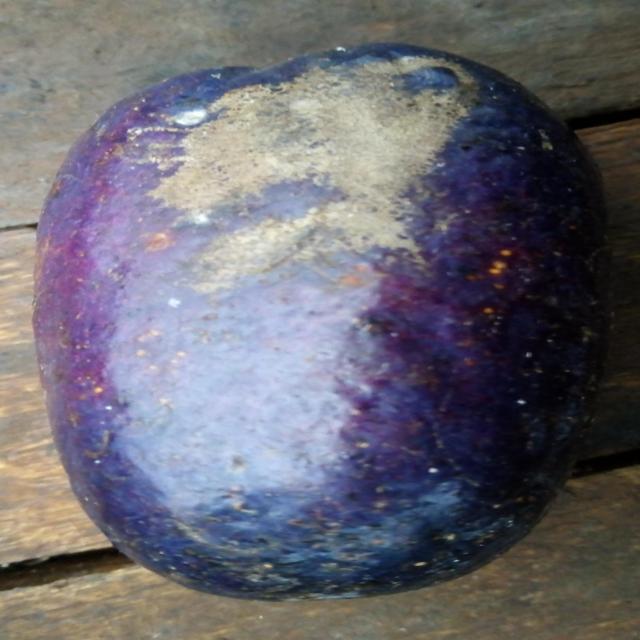
Plum grade: spotted